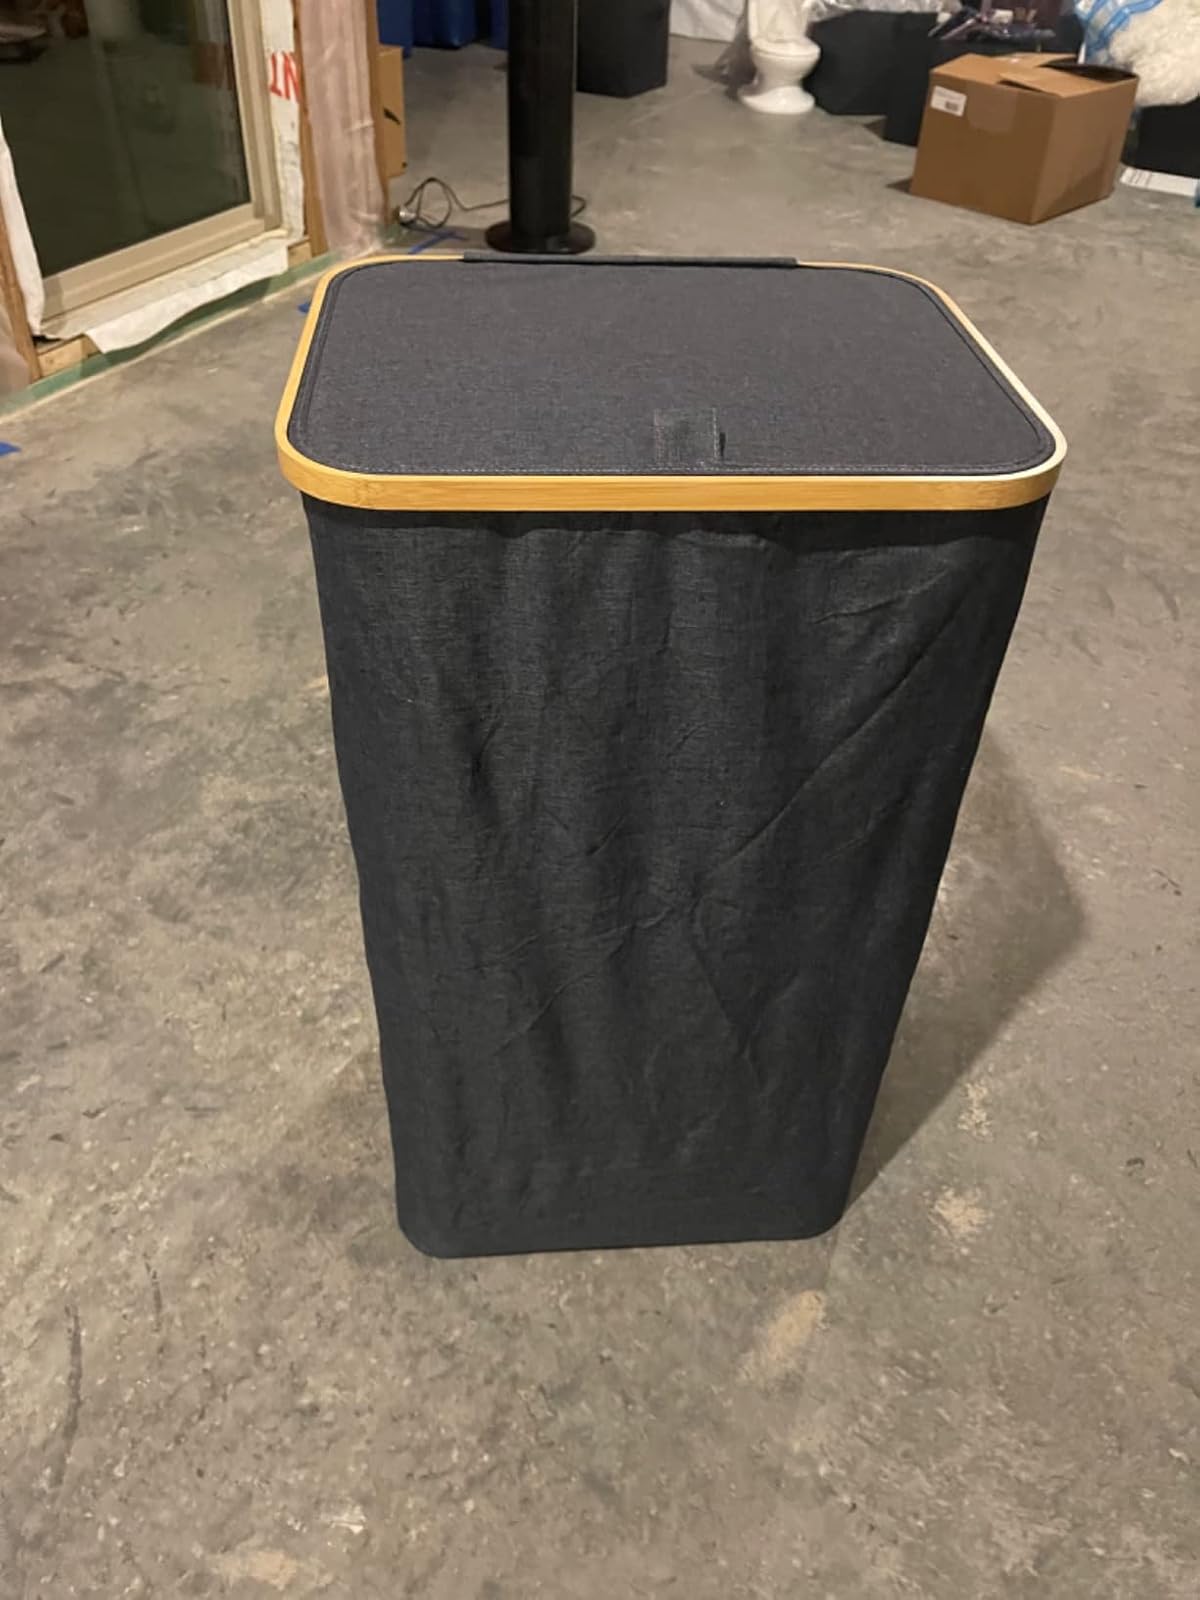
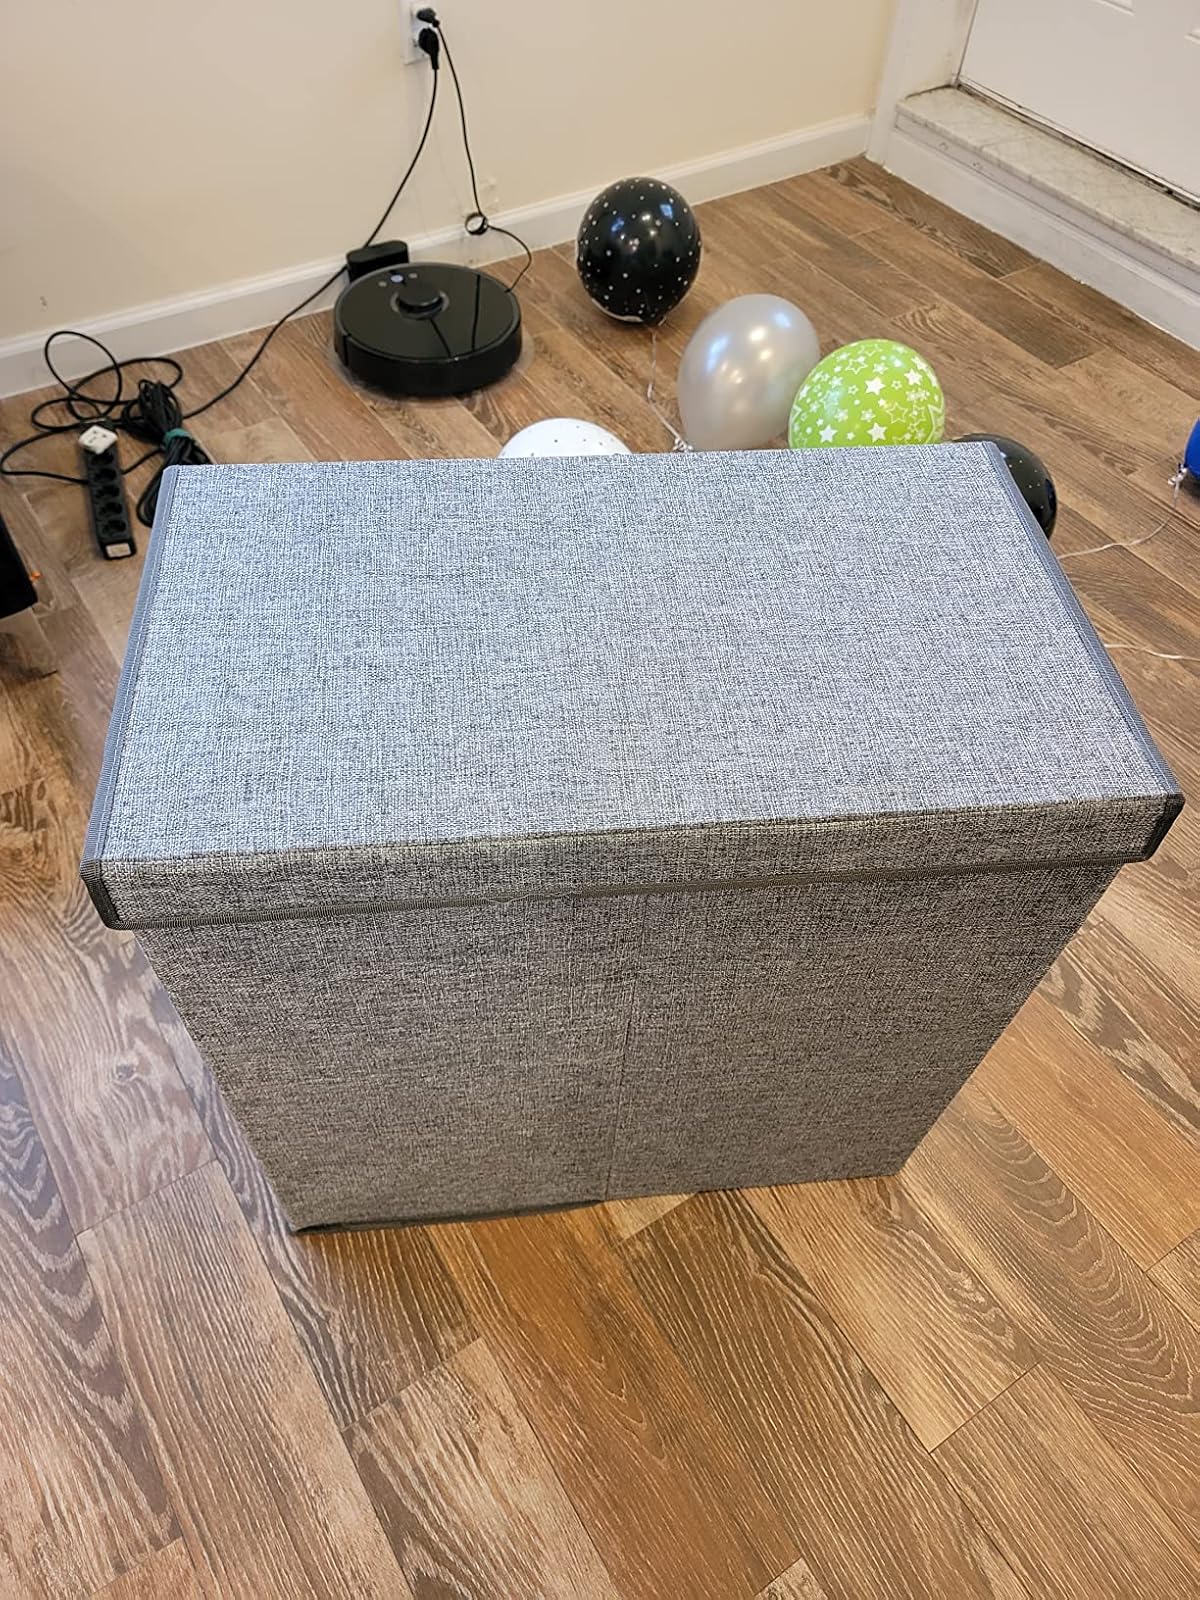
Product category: items_hamper
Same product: no